Scipione Ammirato

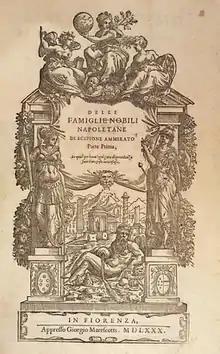
Scipione Ammirato, "Delle famiglie nobili napoletane", Volume 1, 1580

Ammirato invoked Tacitus to refute Machiavelli's secular republicanism and composed his "Discorsi" as a counter to Machiavelli's "Discourses on Livy". Although Machiavelli is never mentioned by name in the "Discorsi" of Ammirato, his works are discussed in many passages. Machiavelli is always referred to vaguely (“altri,” “l'autor presupposto,” etc.), even when an exact citation of his work is provided in the margin. Ammirato blames Machiavelli for having subjugated the Christian religion to the demands of the State. Rather than adjust religion to fit themselves, he writes, men, and especially princes, must adjust laws to fit religion, «since in the nature of men in the fields and the caverns, before cities were built, there was a belief in God sooner than there were civil gatherings, on behalf of which laws were made; because it would not otherwise be necessary to say that religion should accommodate to civil life, than who might say that seasons of the year should change to fit individuals rather than the other way round.»